Yury Ivanov (ski jumper)

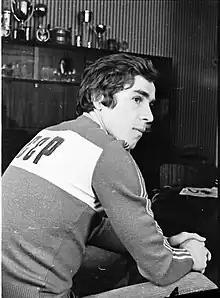

Yury Ivanov (born 9 July 1952) is a Soviet ski jumper. He competed in the normal hill and large hill events at the 1980 Winter Olympics.